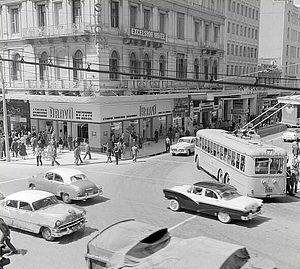
L’économie de la Grèce, forte d'un Produit intérieur brut avoisinant les 218 milliards d'USD, est la 51ᵉ économie mondiale. En termes de Parité de pouvoir d'achat, la Grèce se classe au 55ᵉ rang mondial avec près de 317 milliards USD. En 2018, la Grèce était la 17ᵉ économie européenne. Selon les chiffres du Fonds monétaire international de la même année, le PIB par habitant est de 20 317 dollars USD par valeur nominale et de 29 072 dollars USD en parité de pouvoir d'achat.